Answer in natural language. Considering the relative positions, is abstract painting in a black frame above or below Doorway? Choose between the following options: above or below
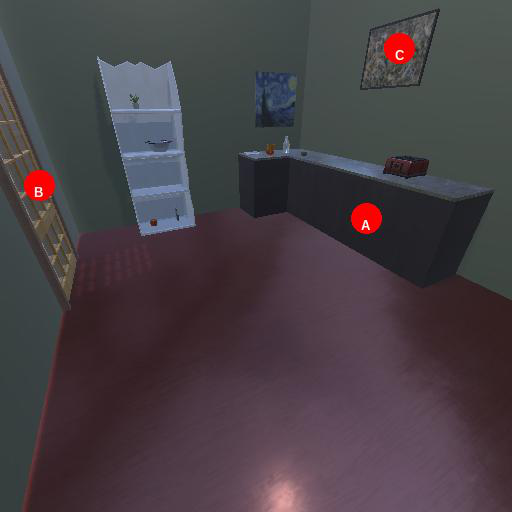
<answer>above</answer>